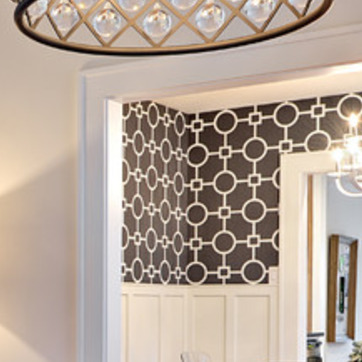
Material: wallpaper